Hilde Coppi

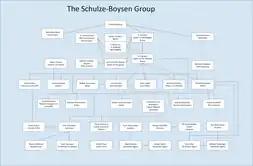
The Schulze-Boysen group in Germany

Betti Gertrud Käthe Hilda Rake was born in Berlin, and grew up in Mitte area of Berlin. Her mother ran a small leather shop. After finishing vocational school, she worked as a general practitioner's assistant through much of the 1930s.